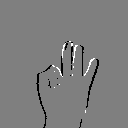
ASL letter: f